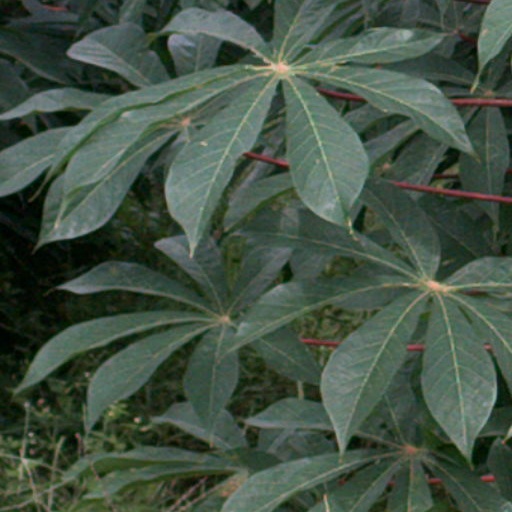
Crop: cassava